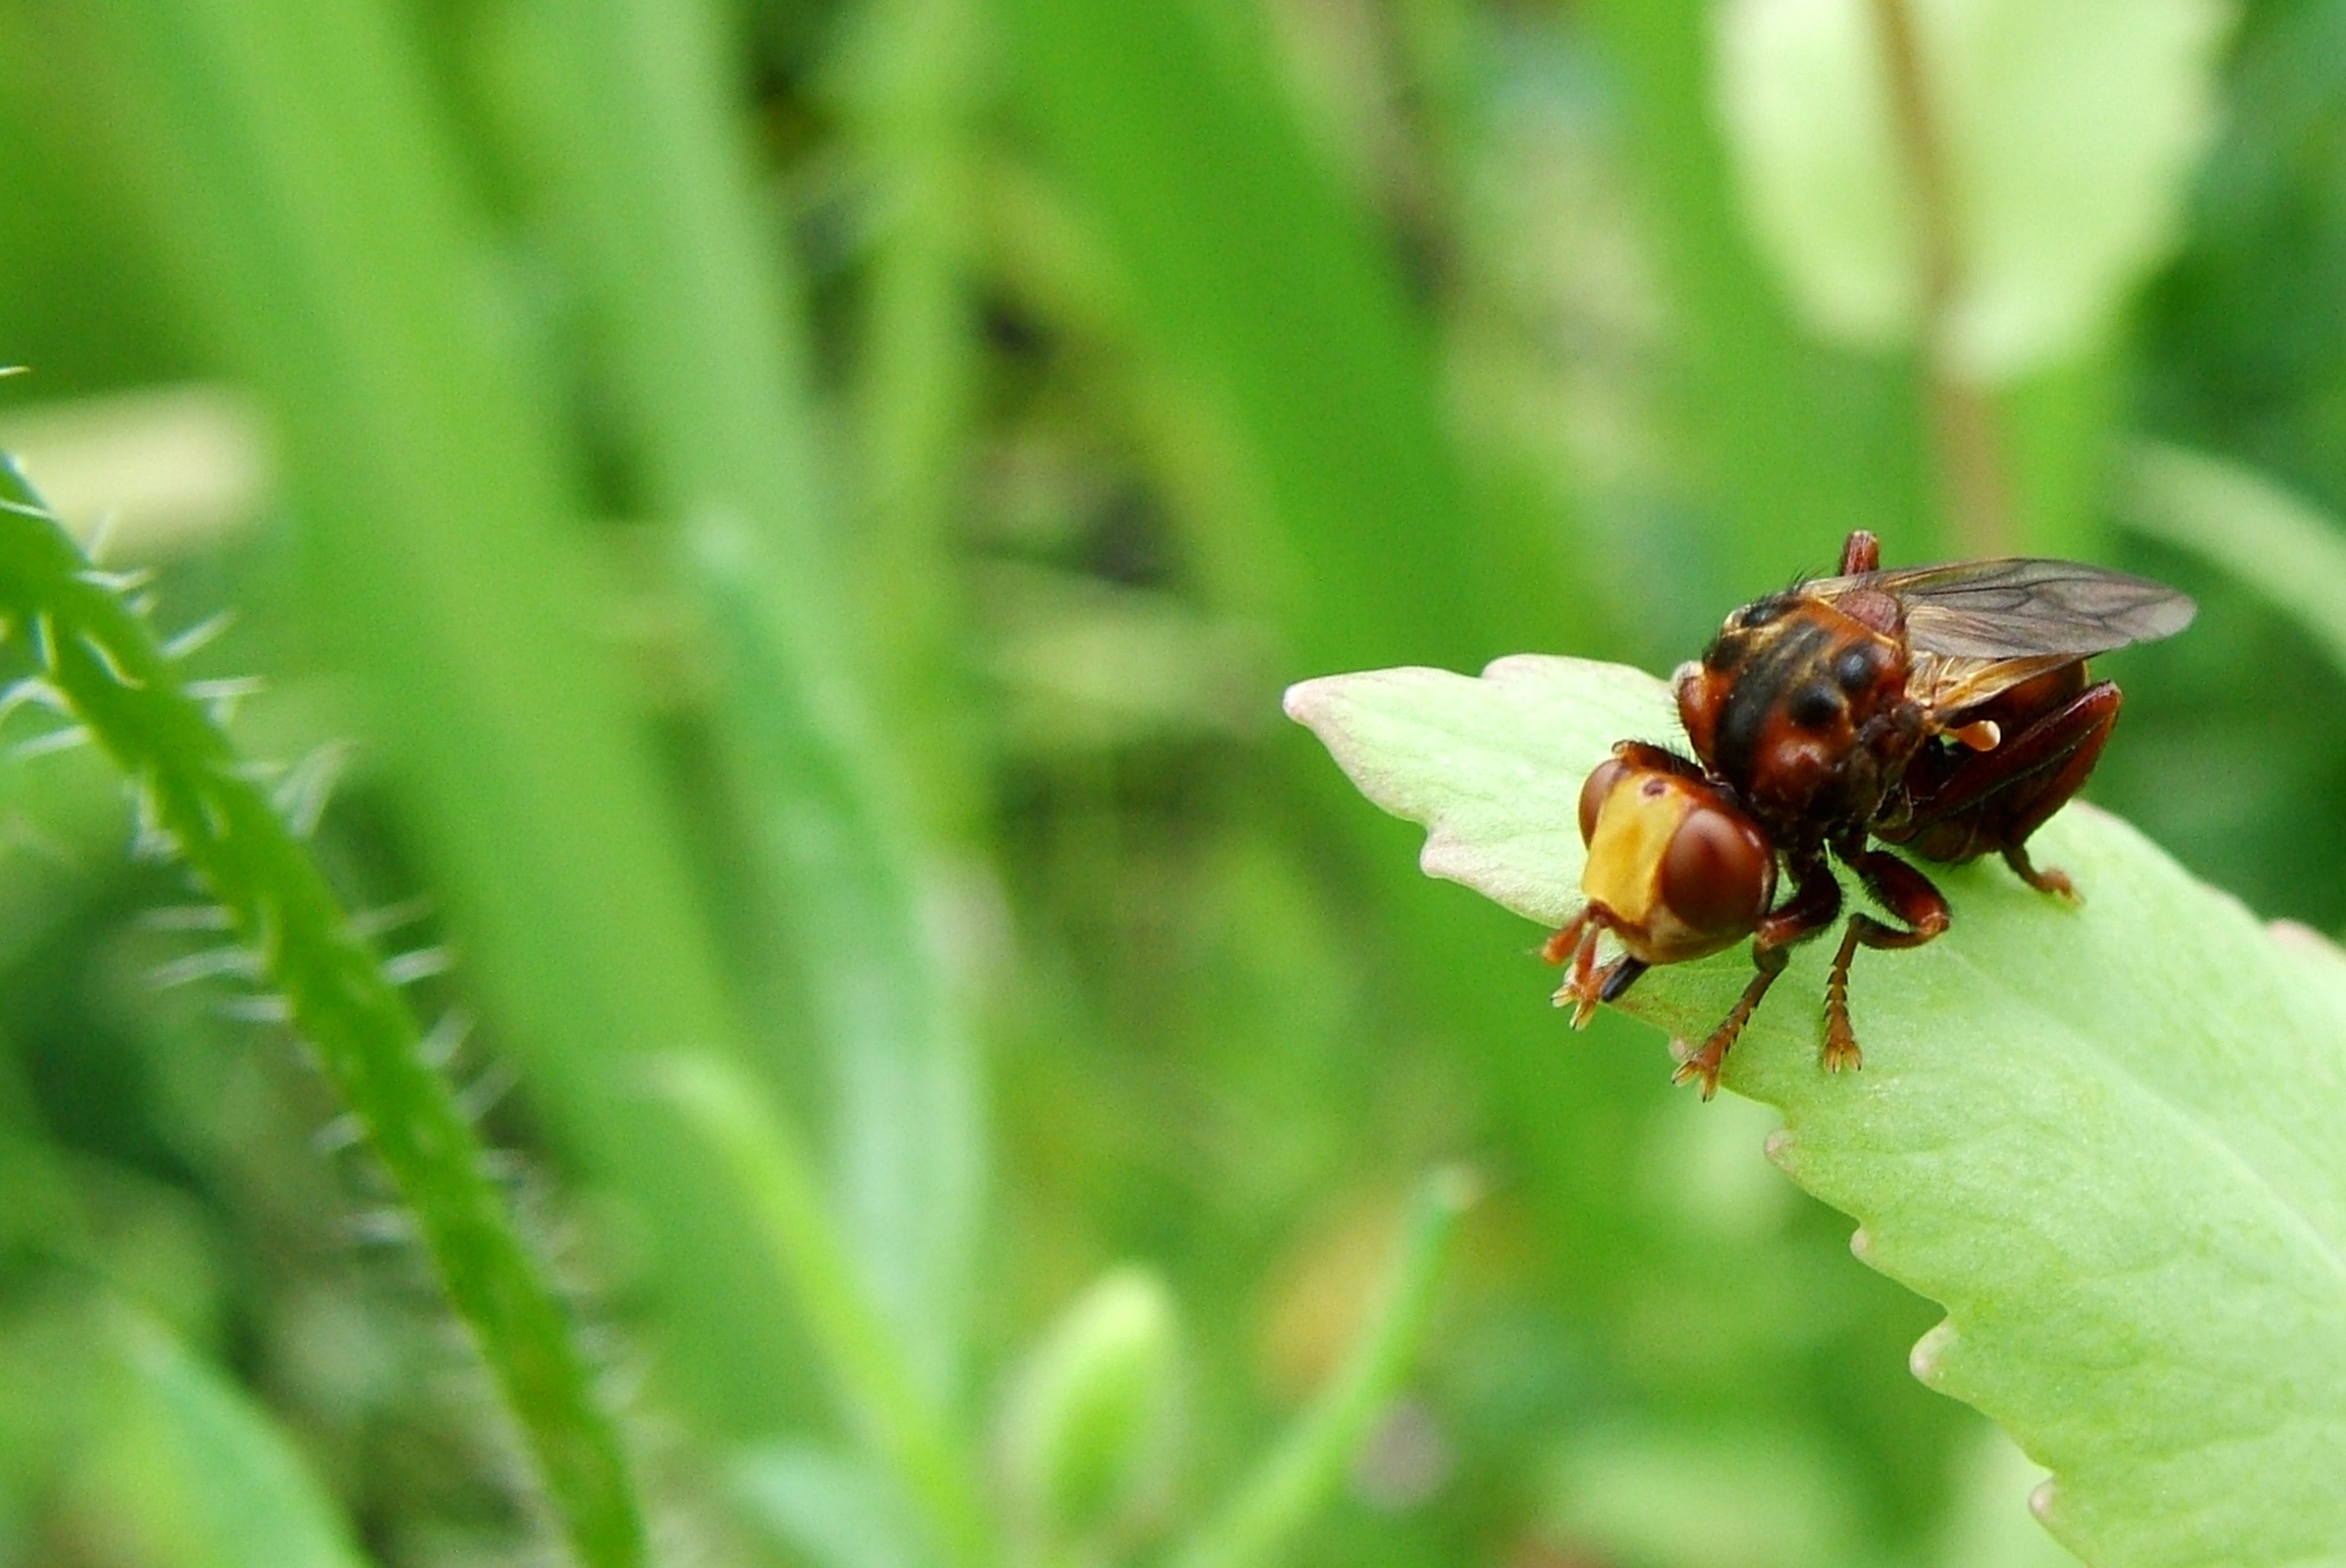
nature, wing, white, photography, meadow, flower, animal, fly, summer, wildlife, wild, sign, antenna, green, symbol, color, insect, macro, biology, small, ladybug, bug, botany, set, black, close, flora, fauna, invertebrate, close up, spider, design, bee, flat, icon, ant, pest, beetle, mite, nectar, macro photography, arthropod, honey bee, bedbug, leaf beetle, termite, membrane winged insect